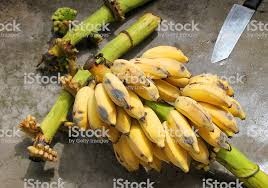
Label: banana